Aristobulus IV

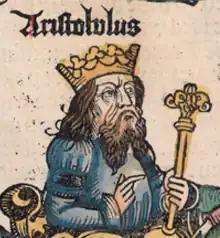
Aristobulus IV, in the 1493 Nuremberg Chronicle

Aristobulus IV (31–7 BC) was a prince of Judea from the Herodian dynasty, and was married to his cousin, Berenice, daughter of Costobarus and Salome I. He was the son of Herod the Great and his second wife, Mariamne I, the last of the Hasmoneans, and was thus a descendant of the Hasmonean Dynasty.